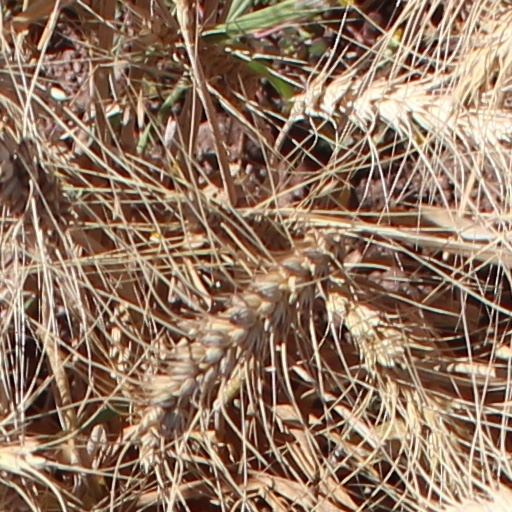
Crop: wheat